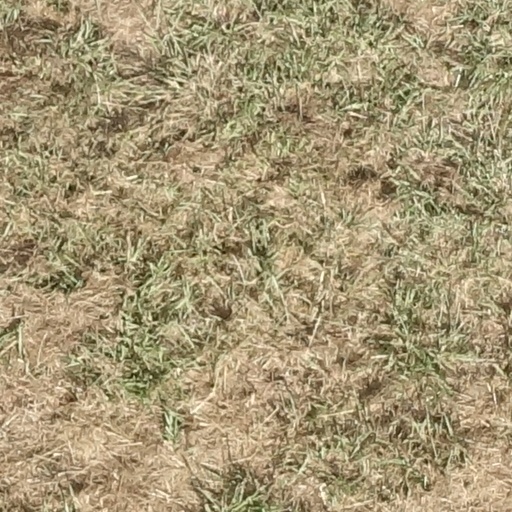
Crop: sorghum